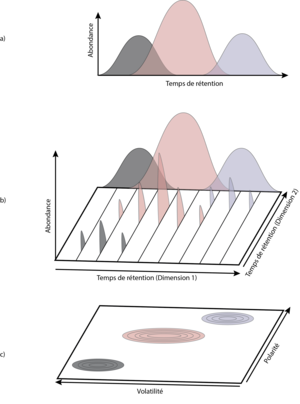
a) Chromatogramme a une dimension apolaire d'un mélange d'analytes b) Séparation en deuxième dimension des pics selon leur polarité c) Chromatogramme en 2 dimensions, représenté ici par cercles isoplèthes
La chromatographie compréhensive bidimensionnelle en phase gazeuse est une technique qui, comme toutes les autres techniques de chromatographie, sert à séparer les molécules d'un mélange. Elle consiste à utiliser l’effluent d’une colonne de chromatographie en phase gazeuse comme point d’entrée à une deuxième colonne, d'où le nom « bidimensionnelle ». Cette technique fut publiée pour la première fois en 1991, par Liu et Phillips.